Tingena clarkei

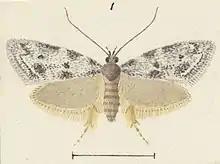
Illustration of "T. clarkei" by George Hudson.

This species was first described by Alfred Philpott in 1928 using specimens collected by C. E. Clarke in Waikaraka Valley and Kauri Gully, Auckland in January, and named "Borkhausenia clarkei". George Hudson discussed this species under the name "B. clarkei" in his 1939 publication "A supplement to the butterflies and moths of New Zealand". In 1988 J. S. Dugdale placed this species in the genus "Tingena". The male holotype specimen, collected in Kauri Gully, Birkenhead, is held at the Auckland Museum.